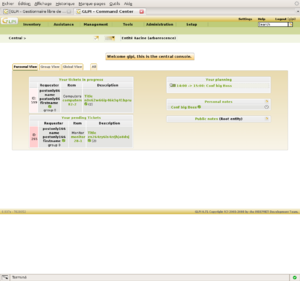
GLPI est un logiciel libre de gestion des services informatiques et de gestion des services d'assistance. Cette solution libre est éditée en PHP et distribuée sous licence GPL.